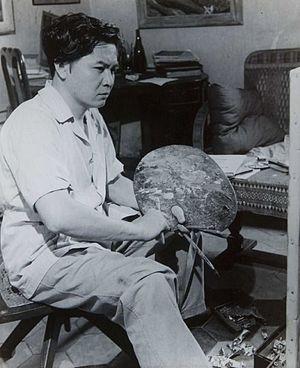
Hendrik Hermanus Joel Ngantung, ou plus simplement Henk Ngantung, né le 1ᵉʳ mars 1921 à Manado et mort le 12 décembre 1991 à Jakarta, est un peintre indonésien.